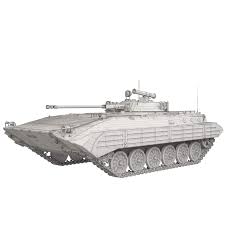
Label: BMP-2